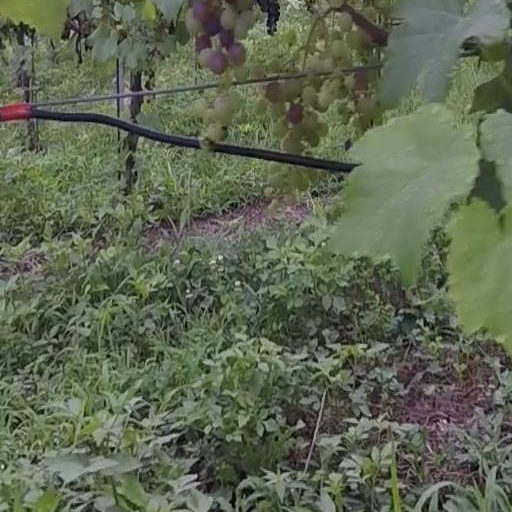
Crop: grape